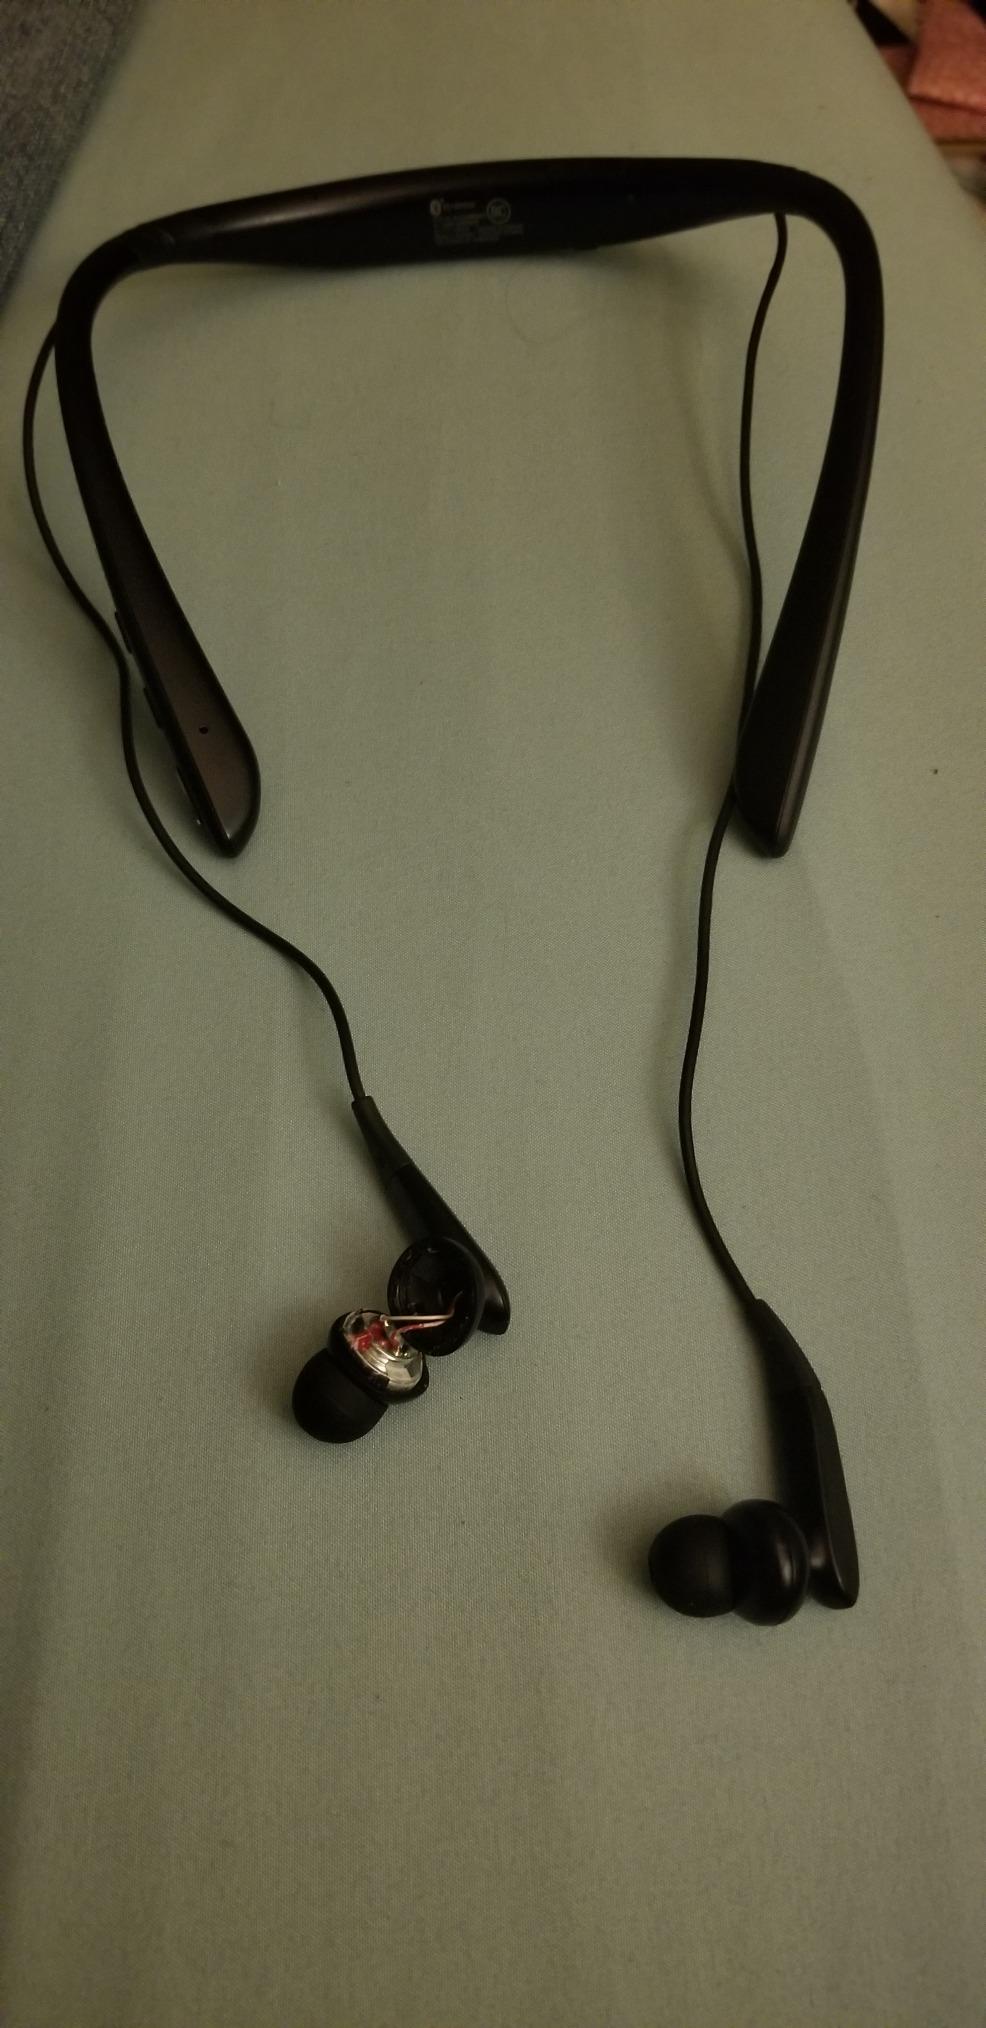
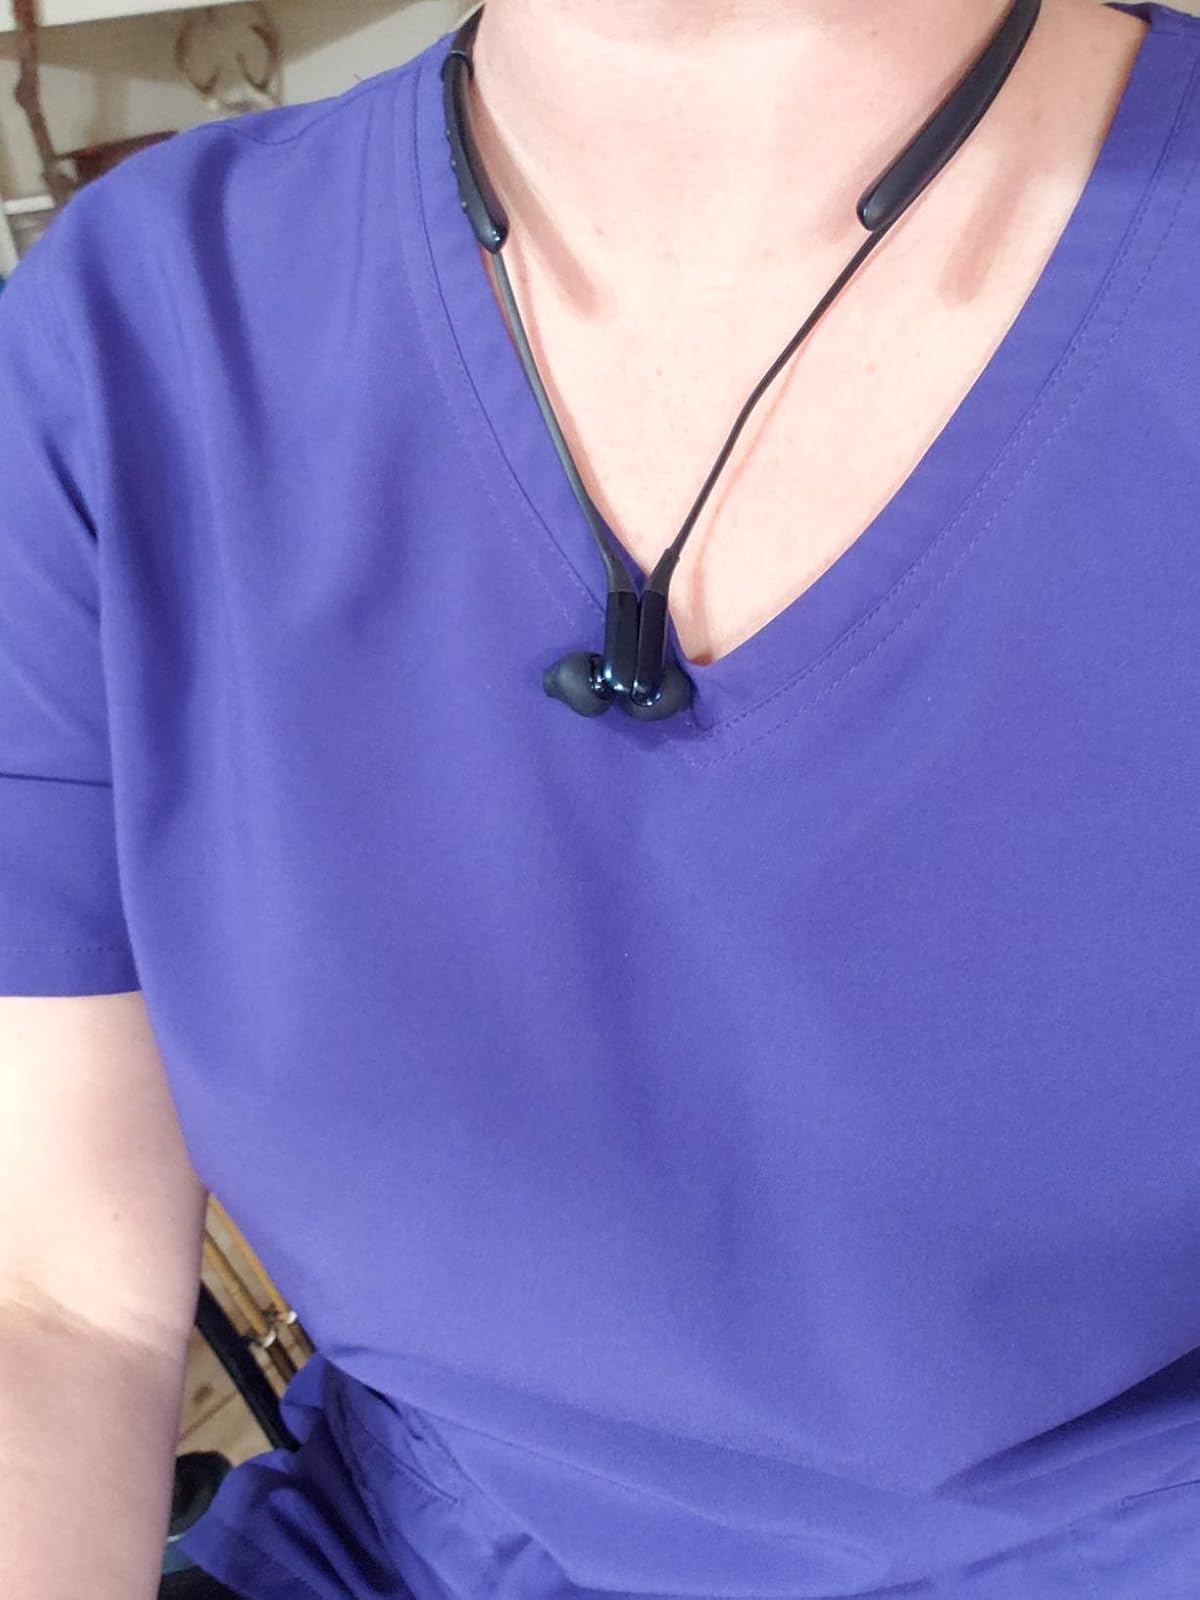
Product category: headphones
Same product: no